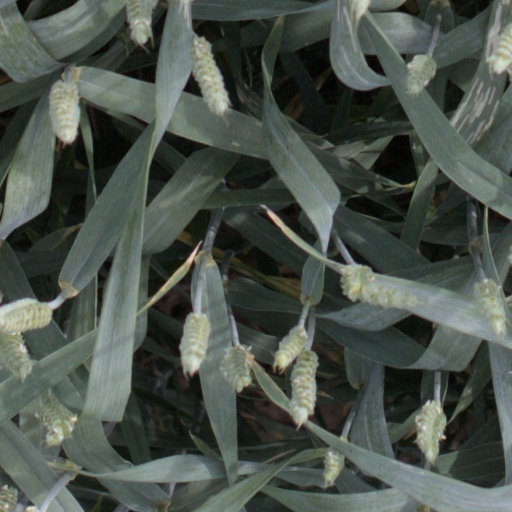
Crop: wheat